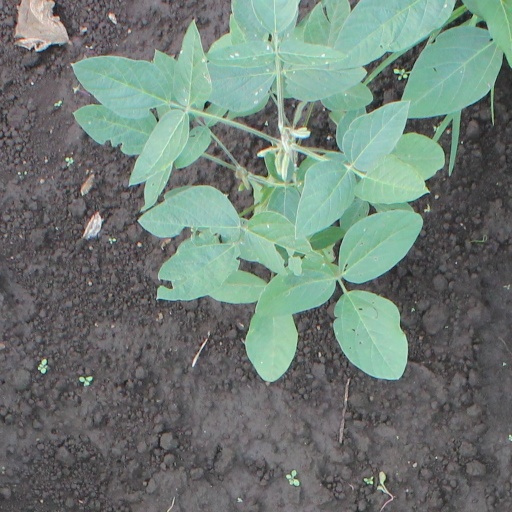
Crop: soybean